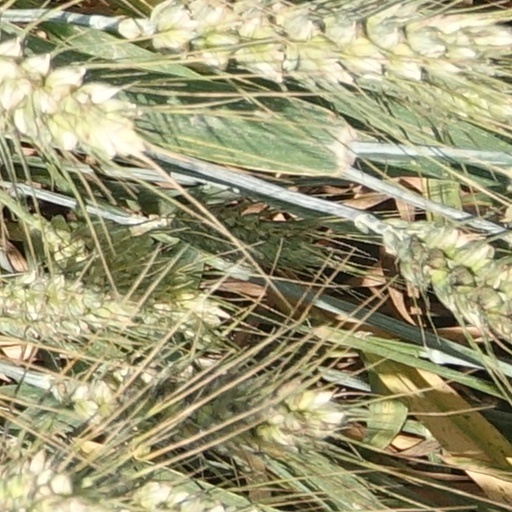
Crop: wheat